Jacques Callot

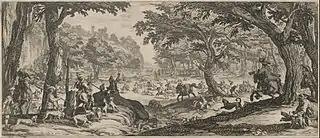
"The Large Hunt", a famous technical showpiece

Callot was born and died in Nancy, the capital of Lorraine, now in France. At the time, the Duchy of Lorraine was an independent state on the north-eastern border of France, southwestern border of Germany and overlapping the southern Netherlands. He came from an important family (his father was master of ceremonies at the court of the Duke), and he often describes himself as having noble status in the inscriptions to his prints. At the age of fifteen he was apprenticed to a goldsmith, but soon afterward travelled to Rome where he learned engraving from an expatriate Frenchman, Philippe Thomassin. He probably then studied etching with Antonio Tempesta in Florence, where he lived from 1612 to 1621. More than 2,000 preparatory drawings and studies for prints survive, but no paintings by him are known, and he probably never trained as a painter.